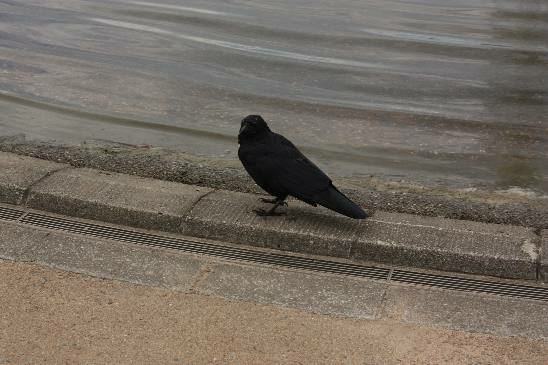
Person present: No